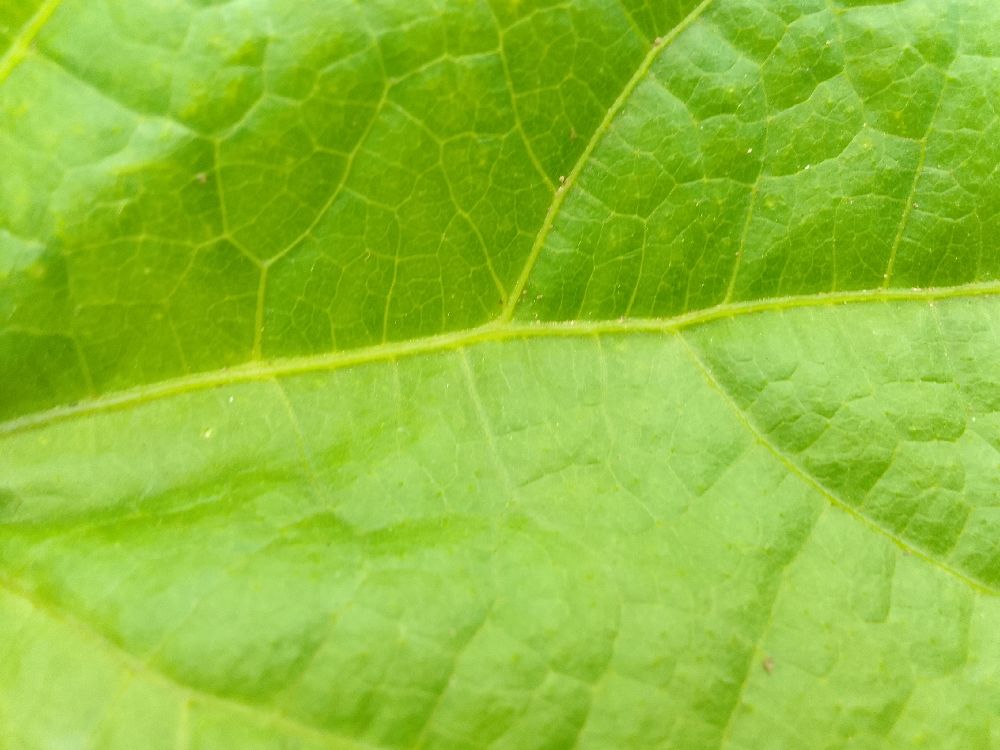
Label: healthy